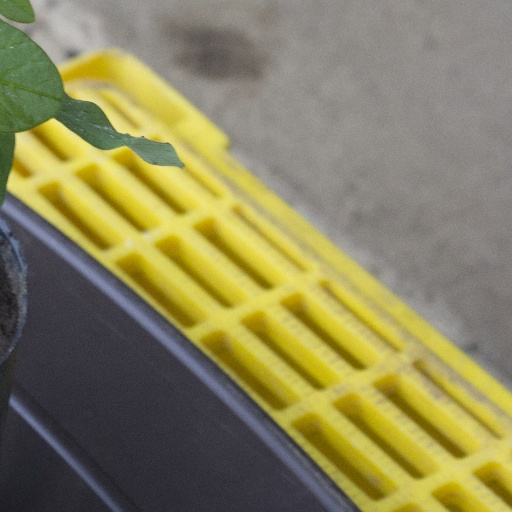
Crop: soybean